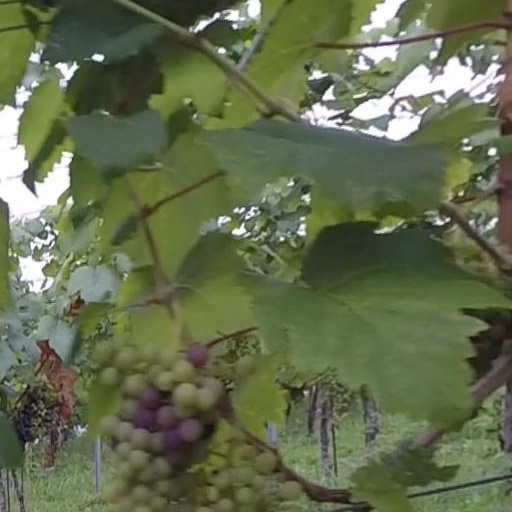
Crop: grape